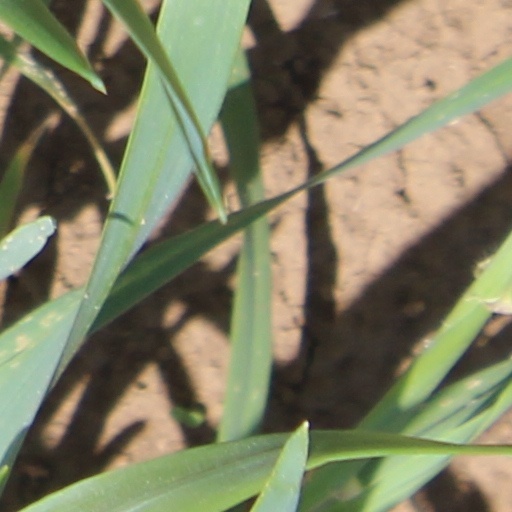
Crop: wheat